Switzerland

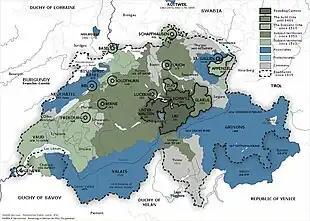
The Old Swiss Confederacy from 1291 (dark green) to the sixteenth century (light green) and its associates (blue). In the other colours shown are the subject territories.

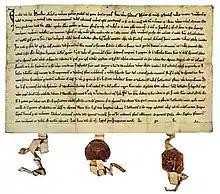
The 1291 "Bundesbrief" (federal charter)

The Old Swiss Confederacy was an alliance among the valley communities of the central Alps. The Confederacy was governed by nobles and patricians of various cantons who facilitated management of common interests and ensured peace on mountain trade routes. The Federal Charter of 1291 is considered the confederacy's founding document, even though similar alliances likely existed decades earlier. The document was agreed among the rural communes of Uri, Schwyz, and Unterwalden.